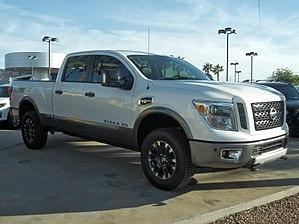
Le Nissan Titan est un pick-up produit par le constructeur japonais Nissan depuis 2003, et destiné au marché nord-américain. Il est fabriqué à Canton, Mississippi, aux États-Unis.